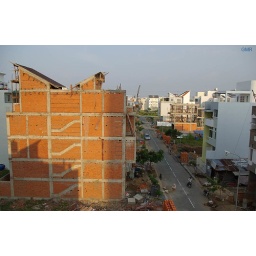
This is the view from the top floor of a modern town house in District 7.